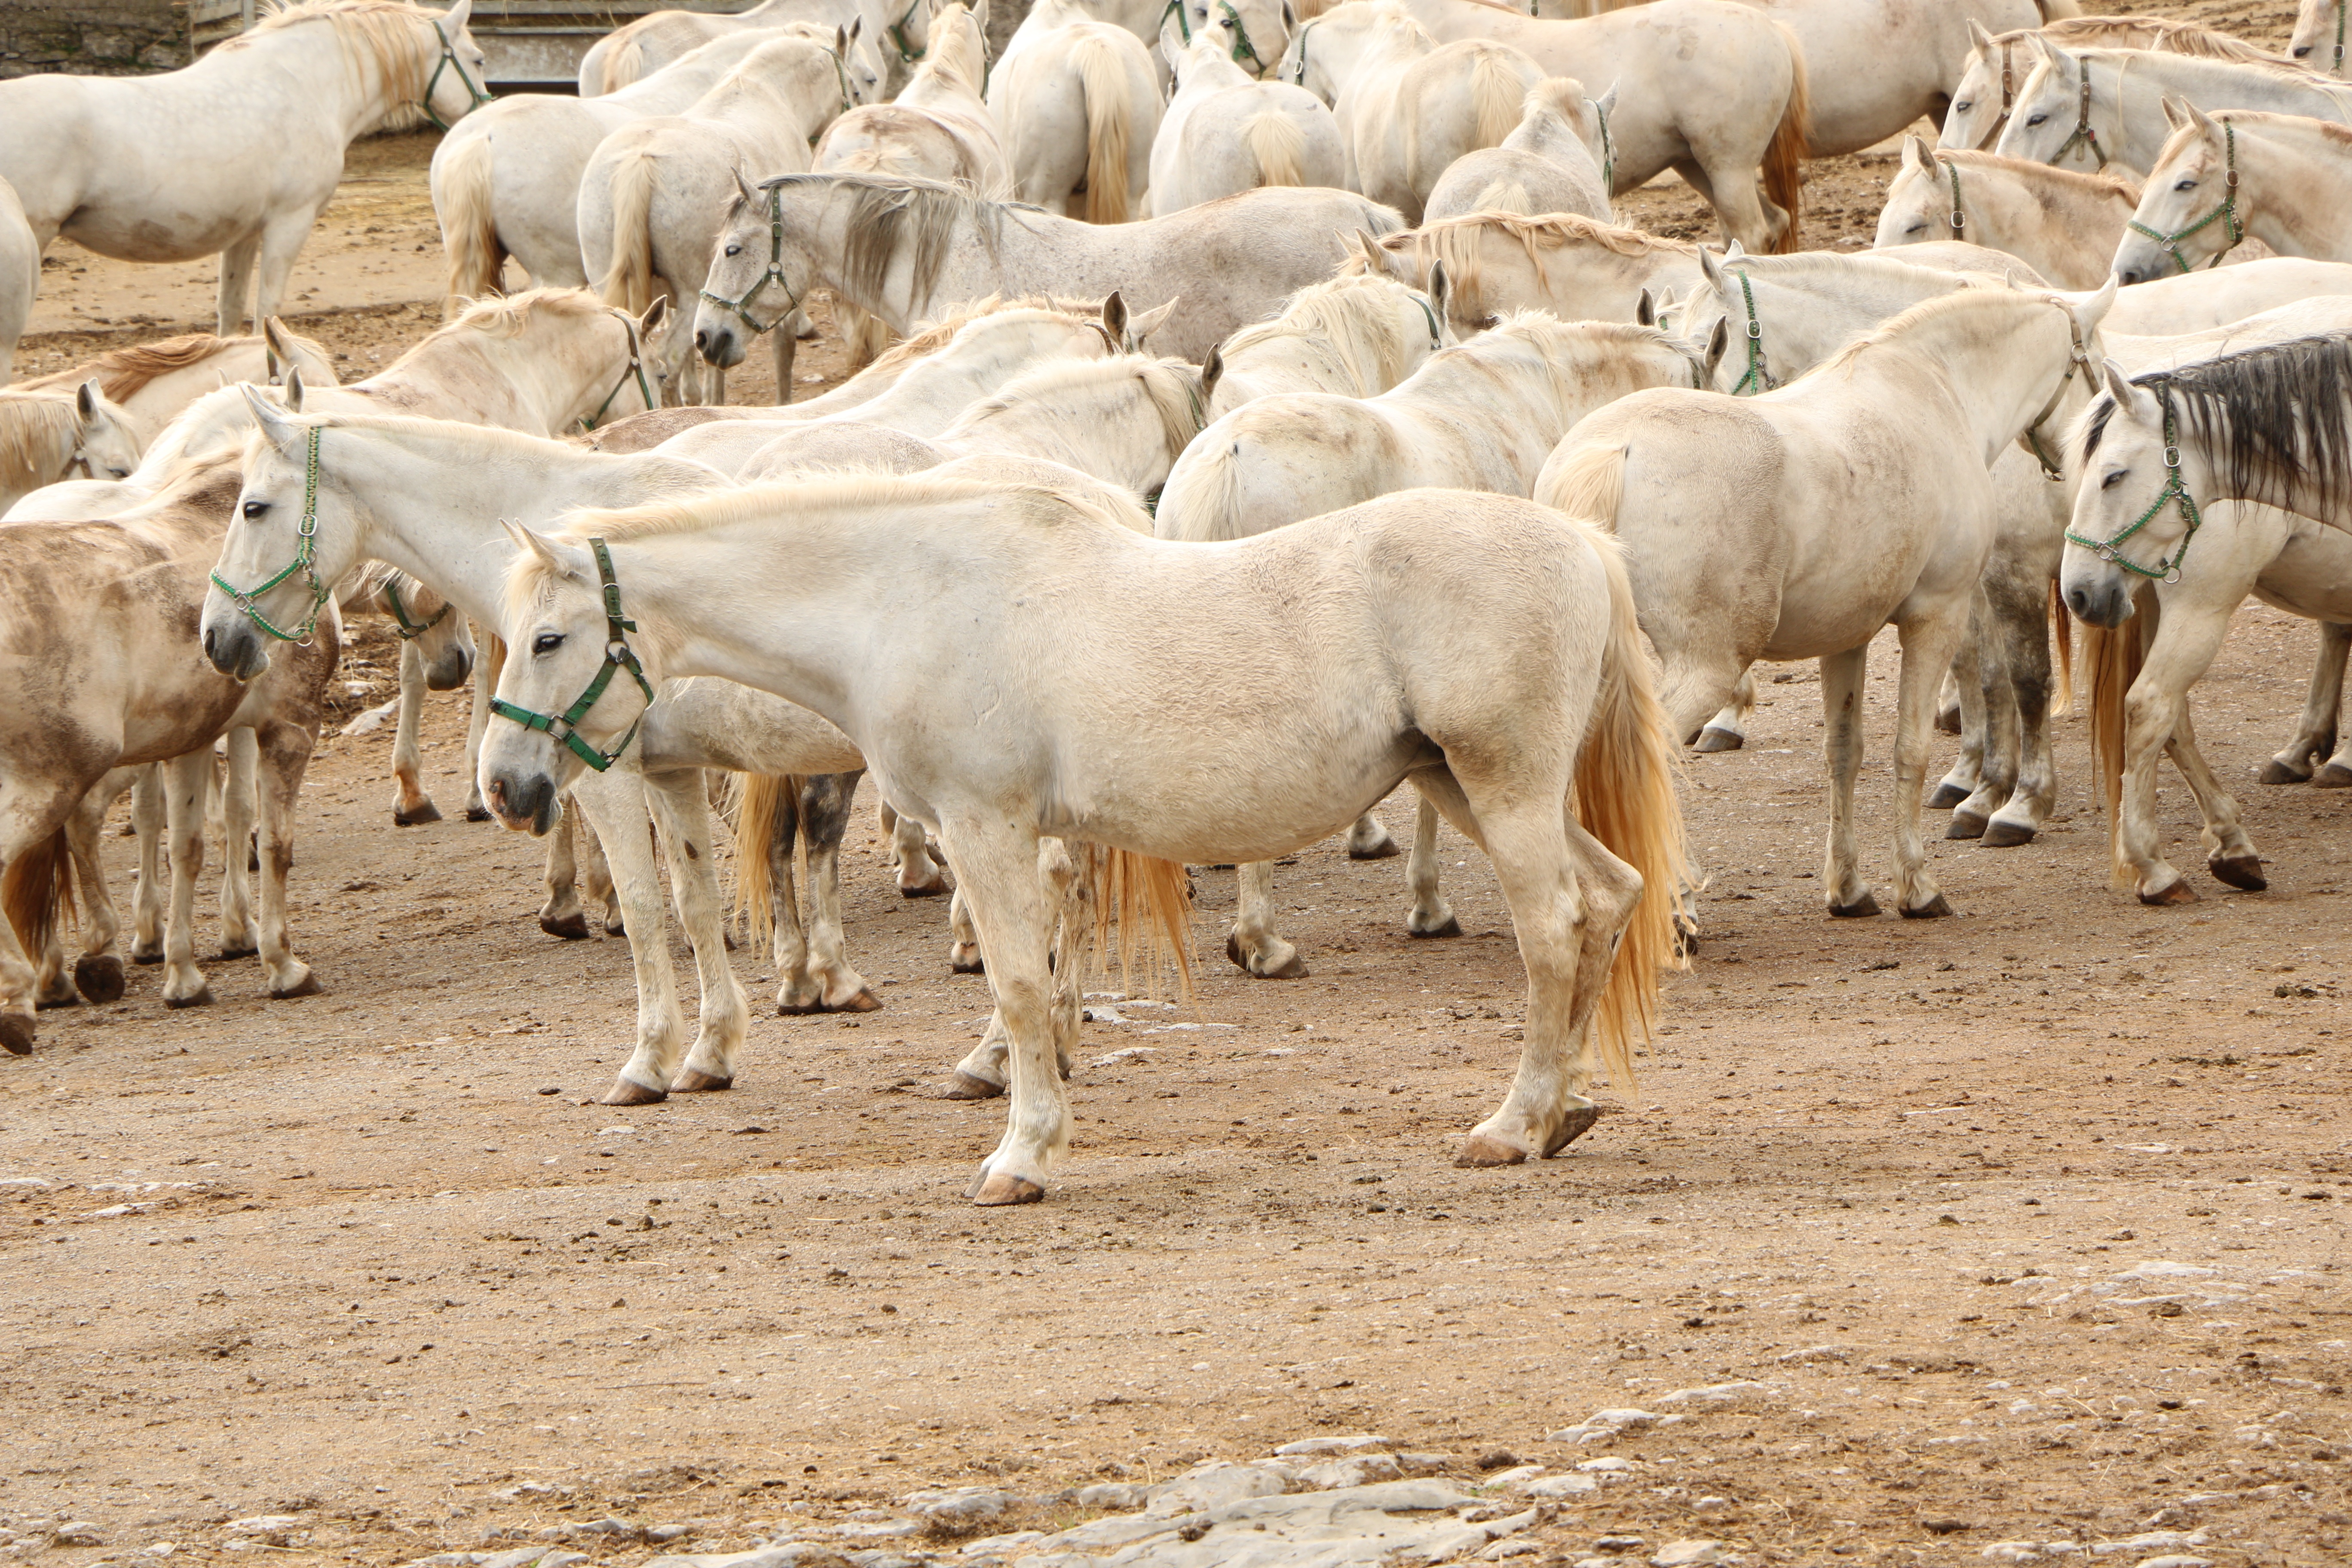
white, wildlife, herd, pasture, grazing, mammal, fauna, horses, vertebrate, mare, slovenia, cattle like mammal, mustang horse, lipizzan, lipica